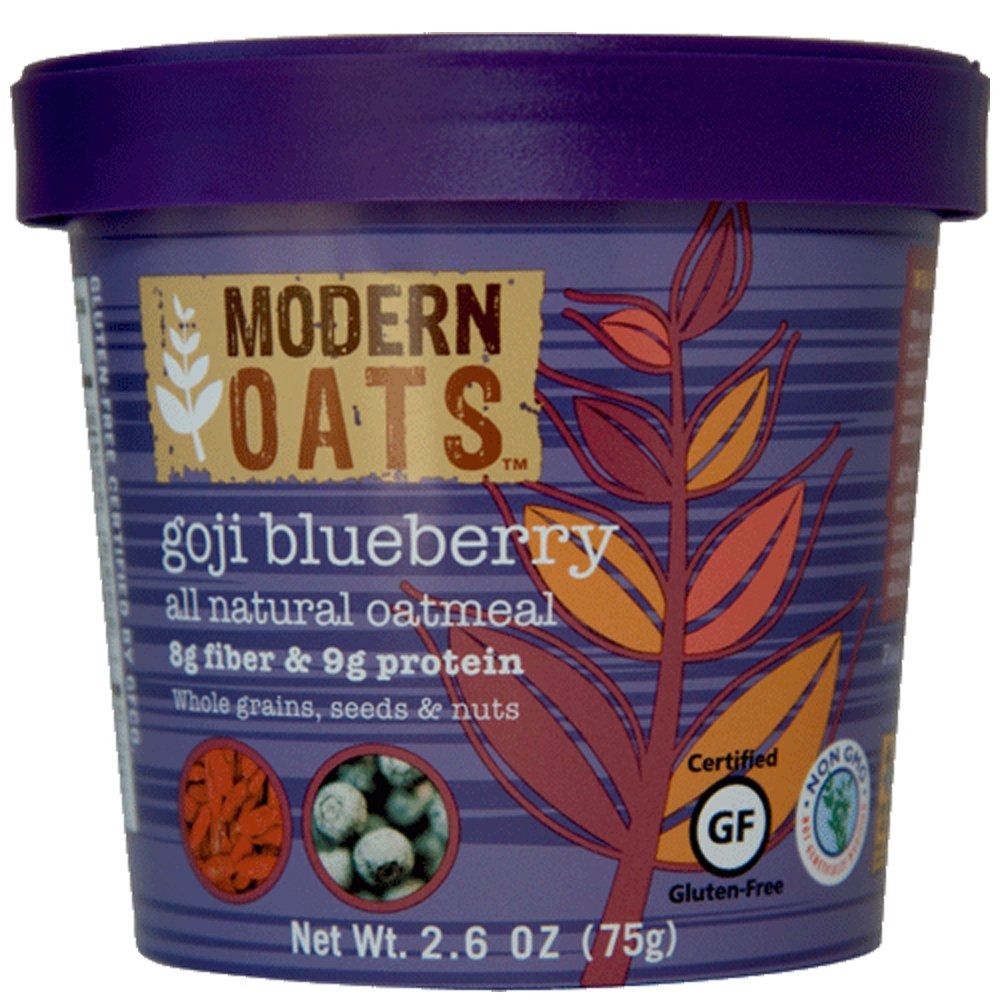
Item Name: Modern Oats Goji Blueberry Oatmeal, 2.6 Ounce (Pack of 6)
Bullet Point 1: GOJI BLUEBERRY OATMEAL: Delicious antioxidant rich instant oatmeal loaded with goji berries, wild blueberries, Saskatoon berries, almonds, flax & pumpkin seeds. 8g fiber & 9g protein.
Bullet Point 2: GLUTEN FREE ROLLED OATS: Our all natural instant oatmeal is gluten-free, vegan & packed with non-GMO rolled oats. We put just as much effort into the nuts, dried fruit & flavor that go into our whole grain oat cups.
Bullet Point 3: INSTANT OATMEAL: Our Instant Oatmeal Cups are made with gluten-free Non-GMO rolled oats, dried fruit & nuts for a delicious & fast breakfast that's easy to feel good about. Cups are portable & recyclable.
Bullet Point 4: MODERN OATS: Change your view of old fashioned oat granola with our flavorful instant oatmeal cups, using the best quality rolled oats, nuts & dried fruit. Use for muffins, oat smoothies, in salads & more.
Bullet Point 5: THE HEALTHY CHOICE: We only work with small farmed, gluten-free & Non-GMO Verified perfect whole rolled oats from family run farms. Make Modern Oats part of your lifestyle with our quick & easy oatmeal cups.
Value: 15.6
Unit: Ounce

Price: 30.1